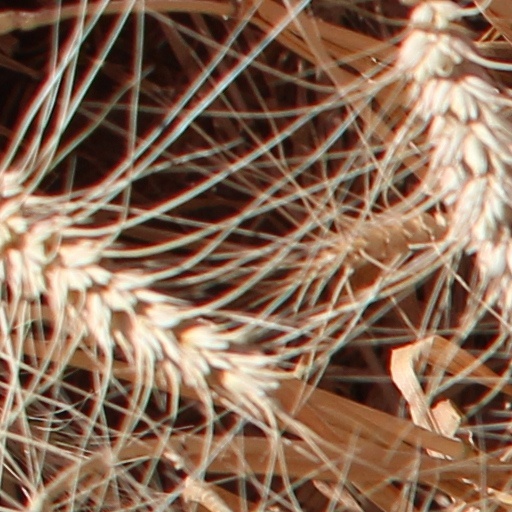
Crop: wheat